List of The Big Bang Theory franchise characters

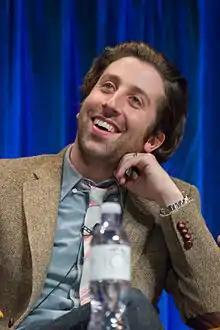
Simon Helberg

Howard Joel Wolowitz, M.Eng. (portrayed by Simon Helberg; main: "the Big Bang Theory" seasons 1–12; guest: "Young Sheldon" season 5) is an aerospace engineer at Caltech's Department of Applied Physics who often hangs out at Leonard and Sheldon's apartment. Unlike Sheldon, Leonard, and Raj, Howard does not have a doctorate and often gets disparaged as a result, especially by Sheldon. He defends this by pointing out that he has a master's degree in engineering from MIT and that the equipment he designs is launched into space, unlike the theoretical work of his friends. In the fifth-season finale, Howard goes to the International Space Station on Expedition 31.